Stereotypes of Jews

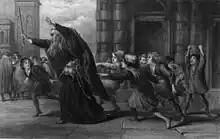
Gilbert's "Shylock After the Trial", an illustration to "The Merchant of Venice", Stereotypes of Jews

Jews have often been stereotyped as greedy and miserly. This originates in the Middle Ages when the Church forbade Christians to lend money while charging interest (a practice called usury, although the word later took on the meaning of charging excessive interest). Jews were legally restricted to occupations usually barred to Christians and thus many went into money-lending. This led to, through the Middle Ages and the Renaissance, the association of Jews with greedy practices.